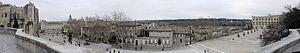
Panorama de la place du Palais à Avignon, de la banque de France au petit Palais
Avignon est une ville du sud de la France, située au confluent du Rhône et de la Durance. C'est la ville où siège le conseil du Grand Avignon. Avignon est le chef-lieu de l'arrondissement d'Avignon et du département de Vaucluse. Ses habitants s'appellent les Avignonnais.